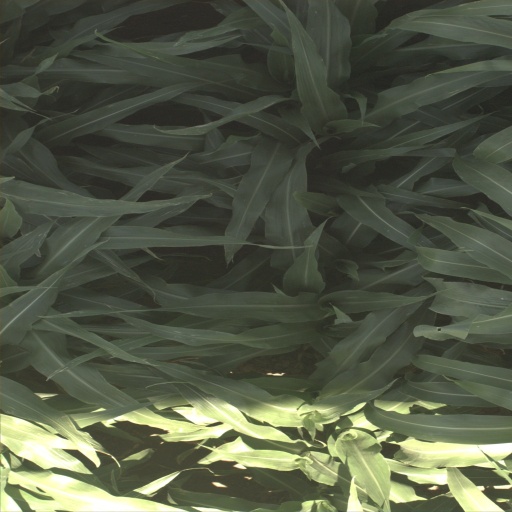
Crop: sorghum